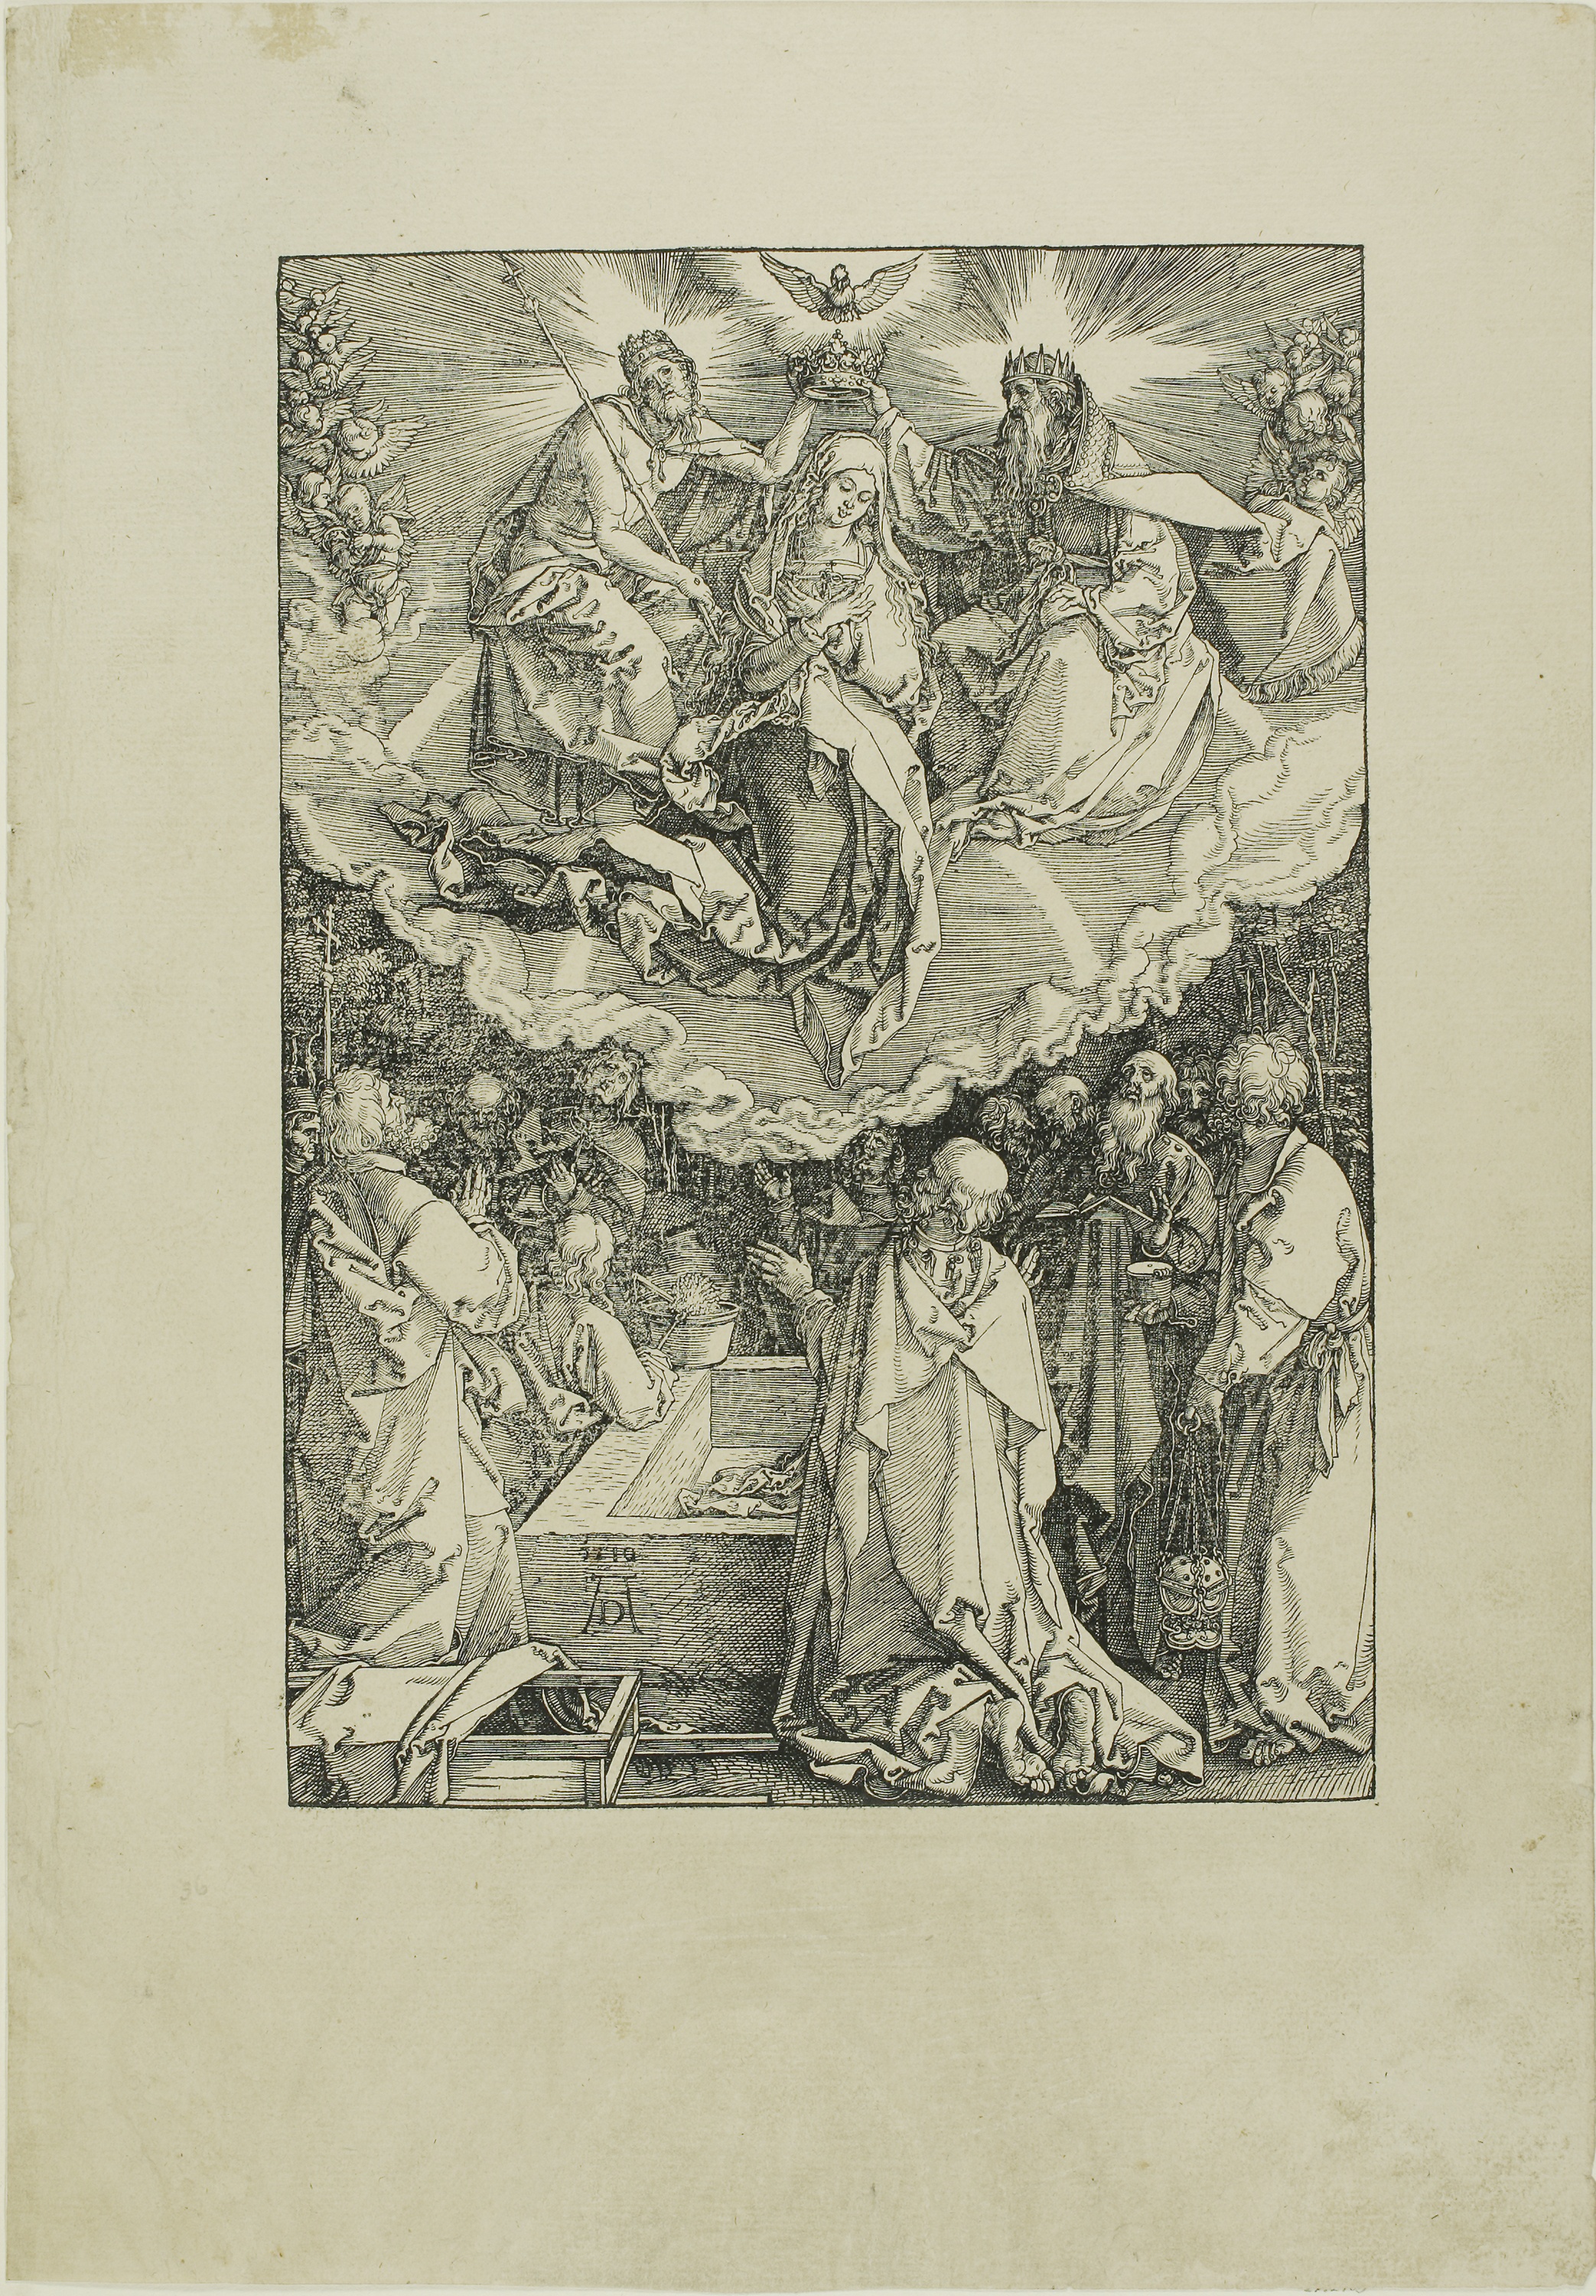
art, text, history, drawing, picture frame, artwork, illustration, printmaking, visual arts